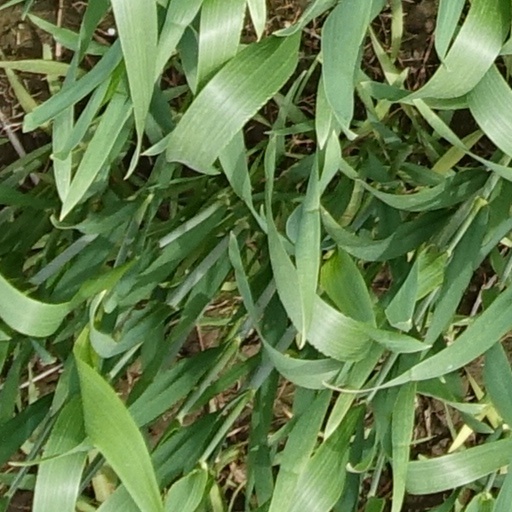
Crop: wheat